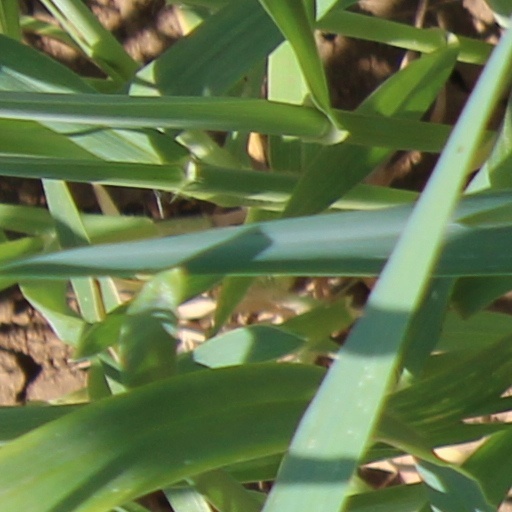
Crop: wheat